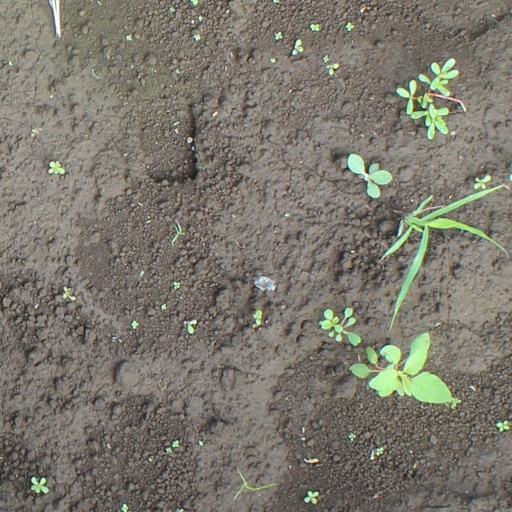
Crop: soybean